Interstate 44 in Oklahoma

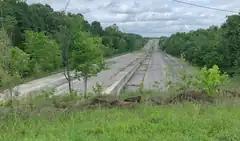
Abandoned route of the Will Rogers Turnpike near Catoosa, Oklahoma, looking southwest from Pine Street

As part of a project to widen I-235 and US-77 to accommodate the increase amount of traffic, its interchange with I-44/SH-66 was reconstructed from a cloverleaf interchange to a four-level interchange beginning in 2011. The project eliminated two cloverleaf ramps, widened the other two cloverleaves, and added two new flyover ramps. The four-level interchange was the first of its kind in Oklahoma. The project lasted 11 years and was opened on March 3, 2022. An additional $16 million is being provided to reconstruct the I-44 to US-77 ramp and provide a direct connection to North Lincoln Boulevard. The project is expected to be started in 2023.